Abortion in Montana

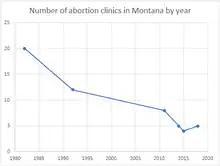
Number of abortion clinics in Montana by year

Between 1982 and 1992, the number of abortion clinics in the state decreased by eight, going from twenty in 1982 to twelve in 1992. All Families Healthcare opened in 1994.